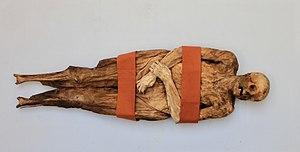
Anna Catharina Bischoff, connue sous le nom de «momie/dame de la Barfüsserkirche », était l´épouse du pasteur Lucas Gernler. Sa découverte remonte à 1975 lorsque son corps momifié a été mis au jour dans un caveau de l’Église des Franciscains à Bâle.